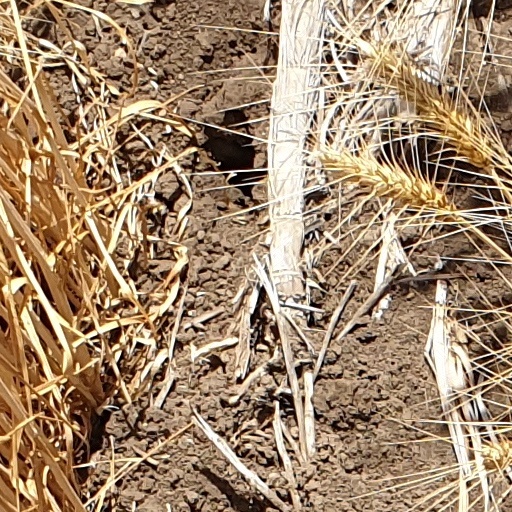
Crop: wheat